Star Voyager

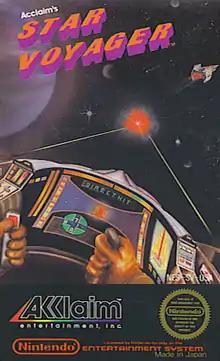
North American cover art

Star Voyager, released in Japan as , is an action video game developed and published by ASCII Corporation for the Nintendo Entertainment System in 1986. The North American version was published by Acclaim Entertainment in 1987. The gameplay is a first-person shooter from inside the cockpit of a spaceship. The player navigates "sub spaces" of a larger "world map." Gameplay takes place between different subspaces.